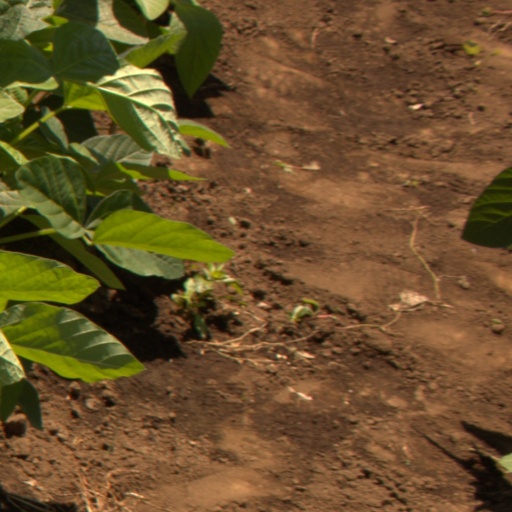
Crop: soybean